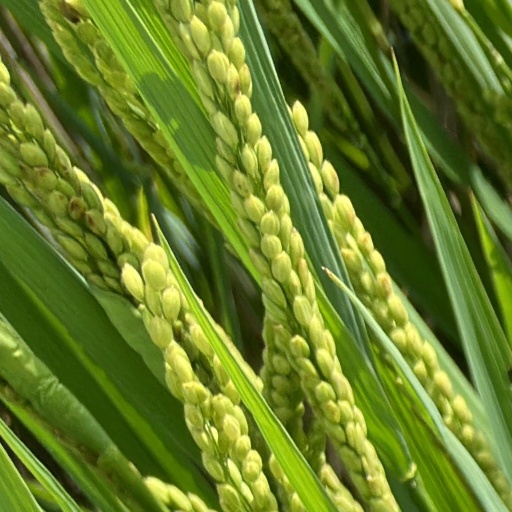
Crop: rice